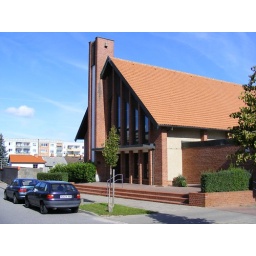
Catholic Church, Ribnitz-Damgarten. The black Ford car retains the former RDG registration, since replaced by NVP.